Fates Forever

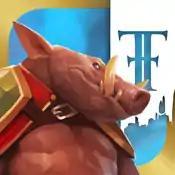

Fates Forever was a video game marketed by its developer as the first multiplayer online battle arena (MOBA) game designed exclusively for tablets.